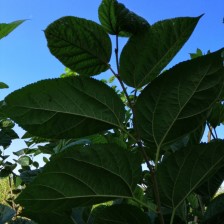
Variety: BlackAustralia